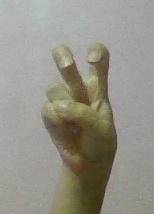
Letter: toot